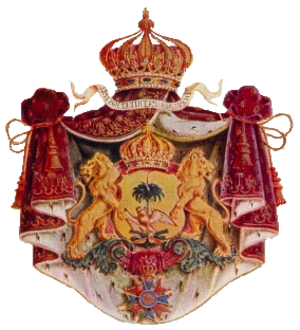
Joseph Soulouque est le fils ainé du prince Mainville-Joseph Soulouque et de la princesse Olive Soulouque, il est donc le petit-fils de l'empereur Faustin Iᵉʳ et de l'impératrice Adélina.
La noblesse haïtienne est la classe rassemblant l'ensemble des individus élevés à la noblesse par les différents monarques ayant régné sur cette nation.
La famille Soulouque est la troisième et dernière dynastie impériale qui régna sur Haïti, avec l'empereur Faustin Iᵉʳ, de 1849 à 1859. Elle est renversée lors de la révolution de 1859.